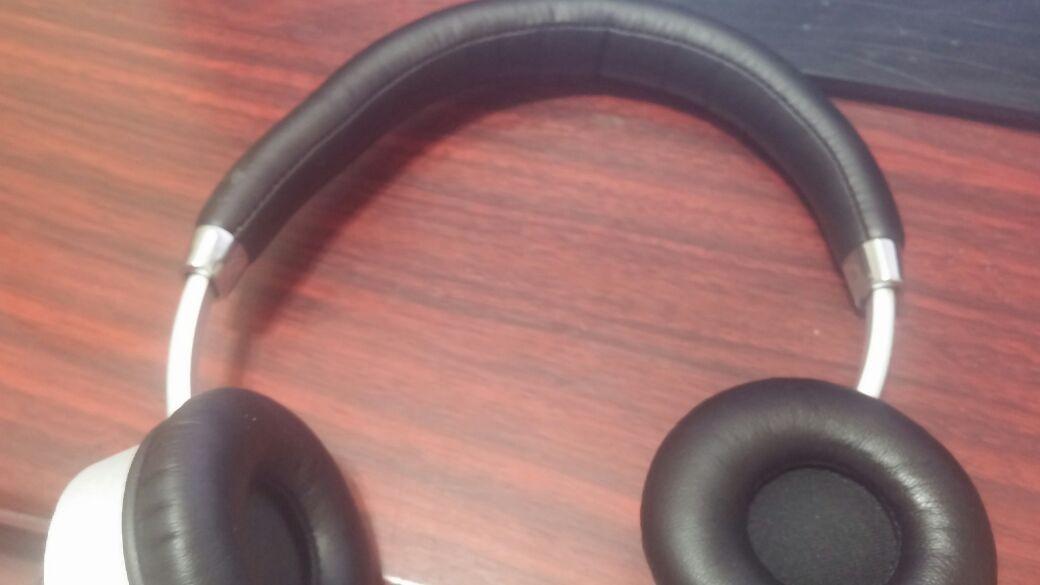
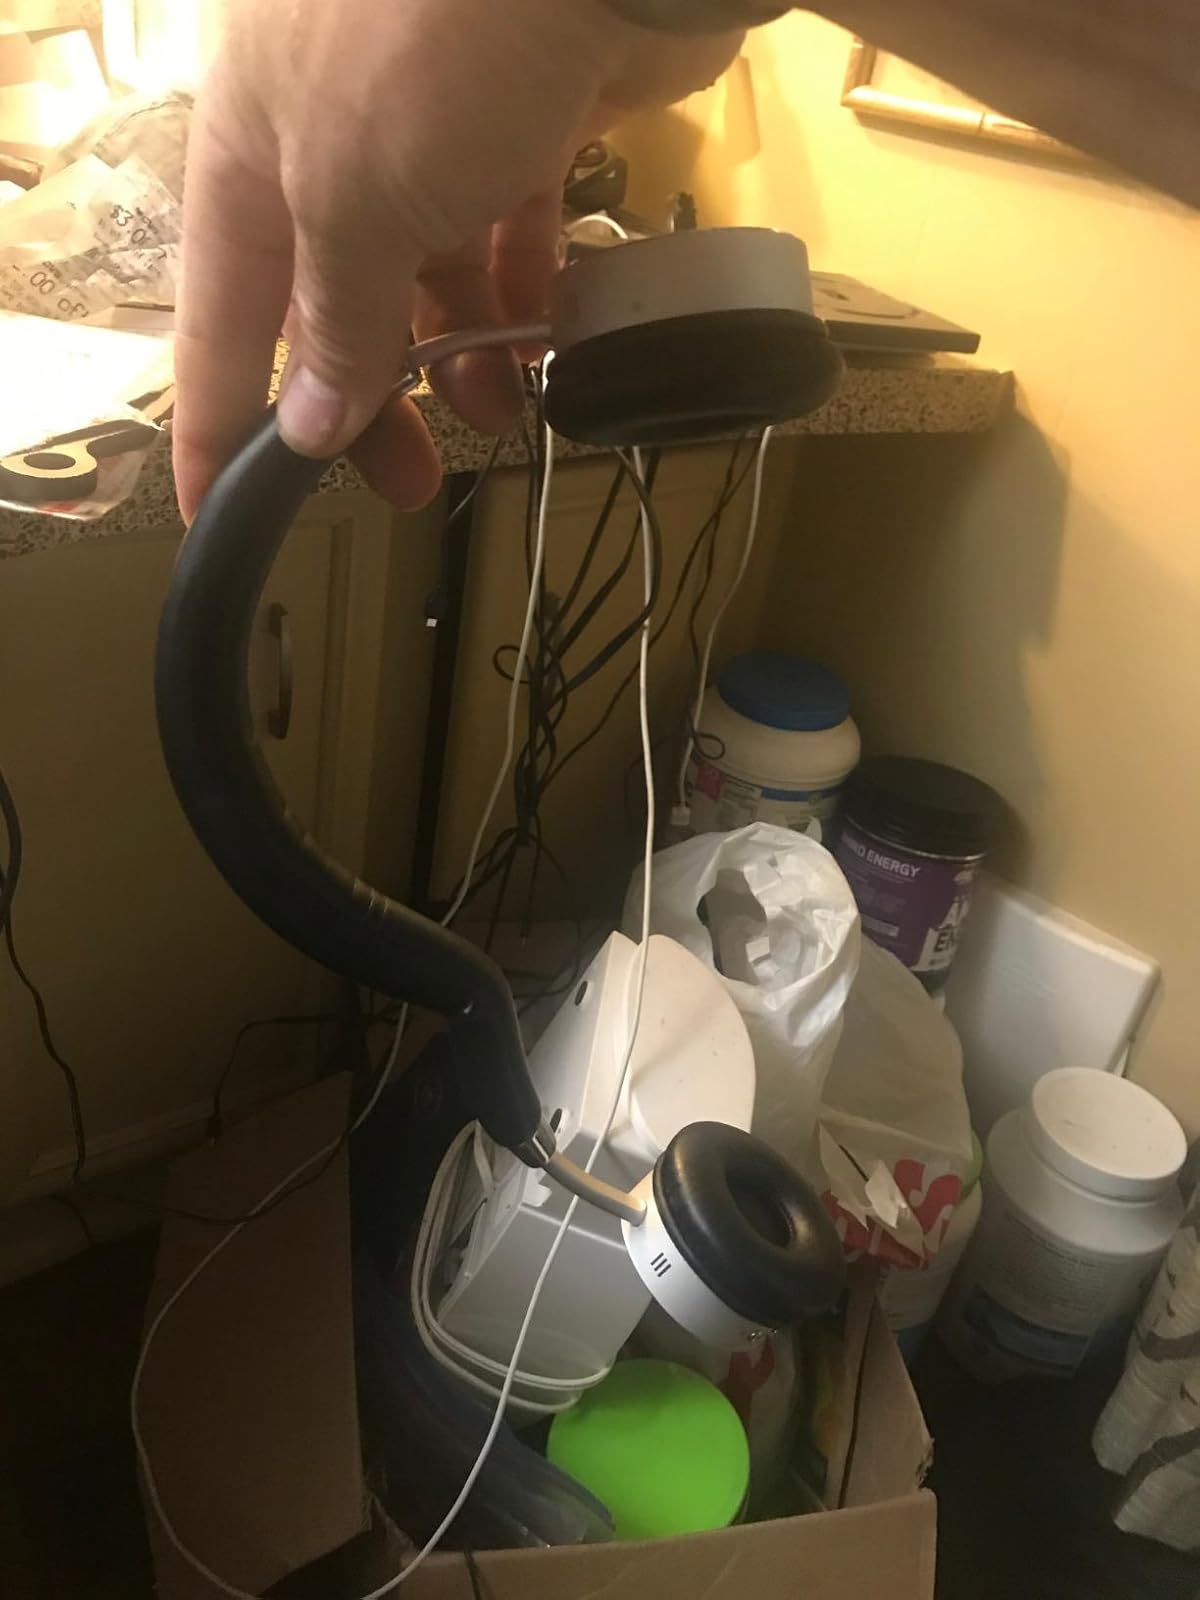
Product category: headphones
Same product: yes